Holly (novel)

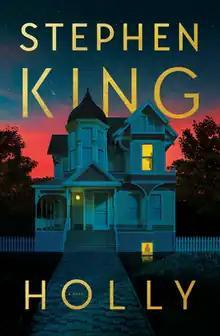
First edition cover

Holly is a 2023 crime novel by American author Stephen King. It was published on September 5, 2023, by Scribner. The novel follows Holly Gibney, who made her first appearance in "Mr. Mercedes" (2014). She also appeared in "Finders Keepers" (2015) and "End of Watch" (2016), and later was a major supporting character in "The Outsider". She was also the central character in "If It Bleeds", a novella in the 2020 collection of the same name. An excerpt from "Holly" was published in "Entertainment Weekly" on January 23, 2023. King wrote another novel featuring Holly Gibney, "Never Flinch", which was released on May 27, 2025.